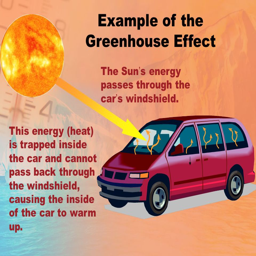
energy passes through the car 's windshield .